Porin Ässät (men's football)

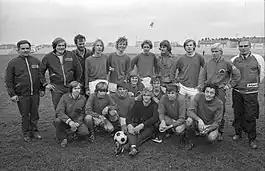

Ässät was established in 1967 when two clubs from Pori, Porin Karhut and RU-38, merged. The ice hockey team of Ässät got Karhut's place in the SM-sarja, while the Ässät's football team inherited RU-38's place in the Mestaruussarja. The Karhut football team continued its activities for one more season as Ässät's secondary team in Suomensarja, the second-tier league of Finland at the time.